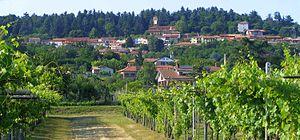
Orio Canavese est une commune italienne de la ville métropolitaine de Turin dans la région Piémont en Italie.